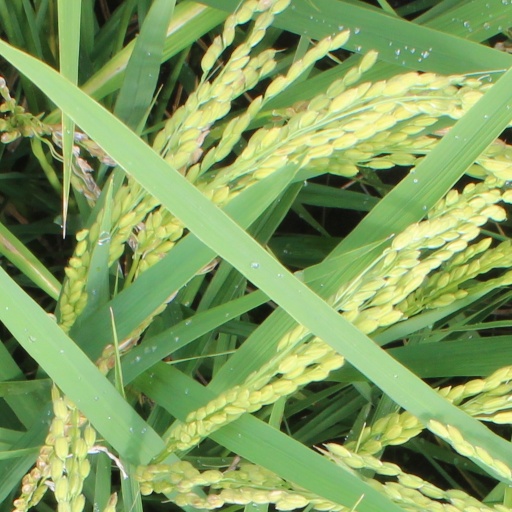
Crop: rice